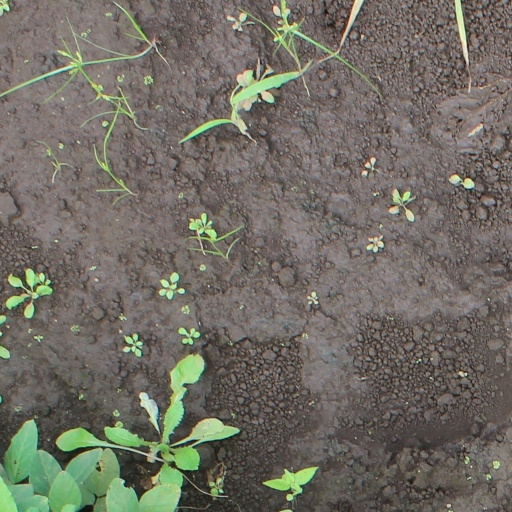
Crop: soybean